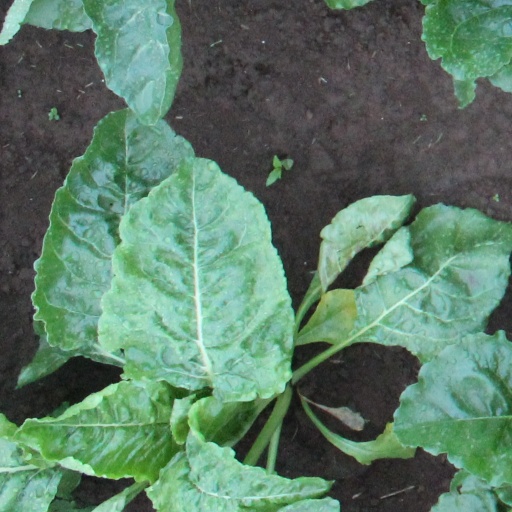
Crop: sugar beet